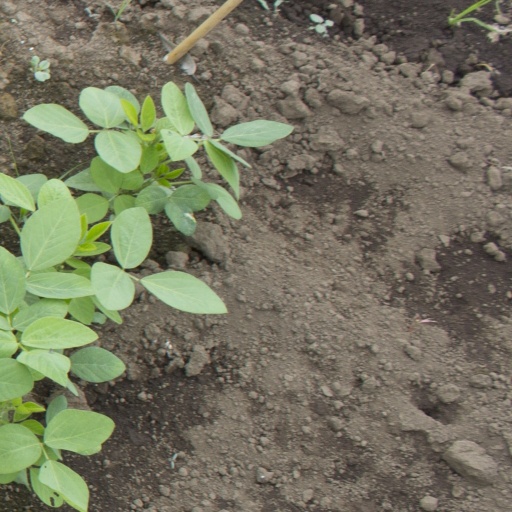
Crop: soybean